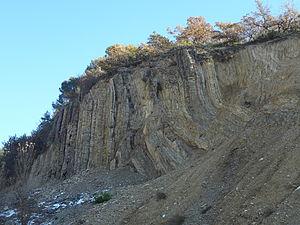
Saint-Martin-les-Eaux est une commune française située dans le département des Alpes-de-Haute-Provence en région Provence-Alpes-Côte d'Azur. L'exode rural a été très fort dans cette commune, qui a perdu plus de 80 % de sa population avant de se stabiliser autour de 100 habitants.